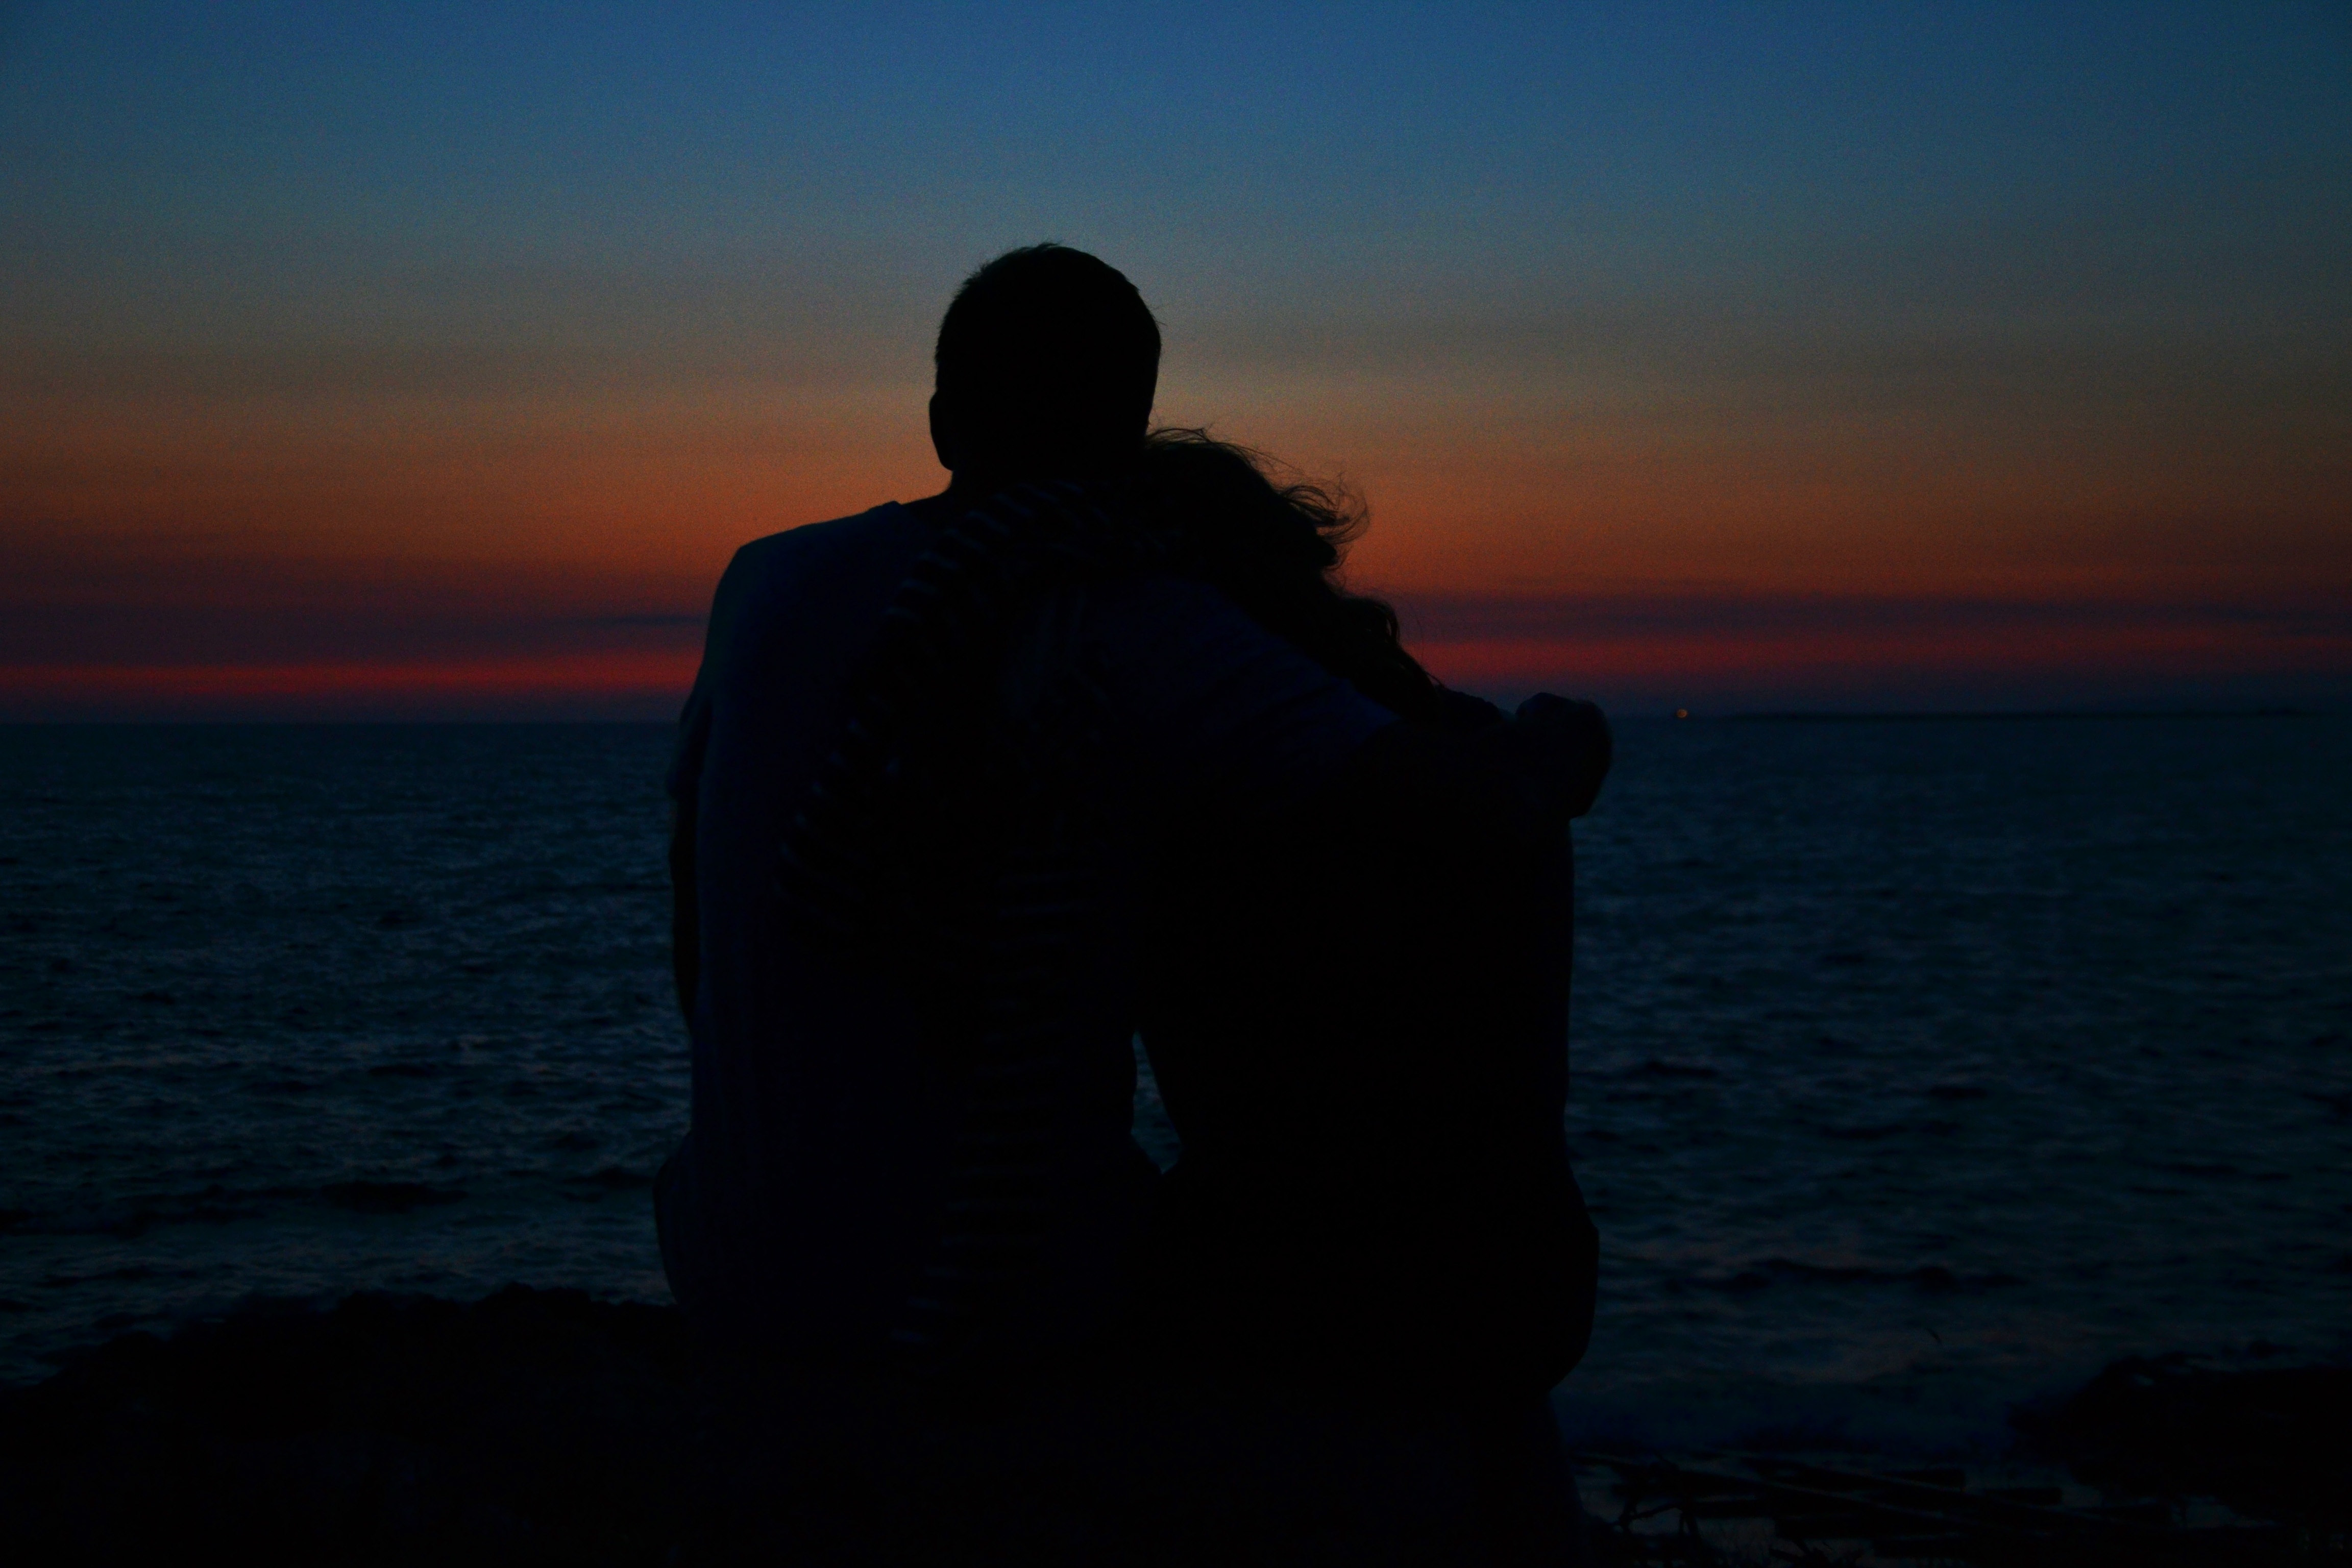
beach, sea, coast, ocean, horizon, silhouette, sky, sunrise, sunset, morning, wave, dawn, dark, dusk, love, evening, shadow, couple, romance, romantic, darkness, together, happy, relationship, lovers, pair, luck, emotion, abendstimmung, afterglow, evening sky, setting sun